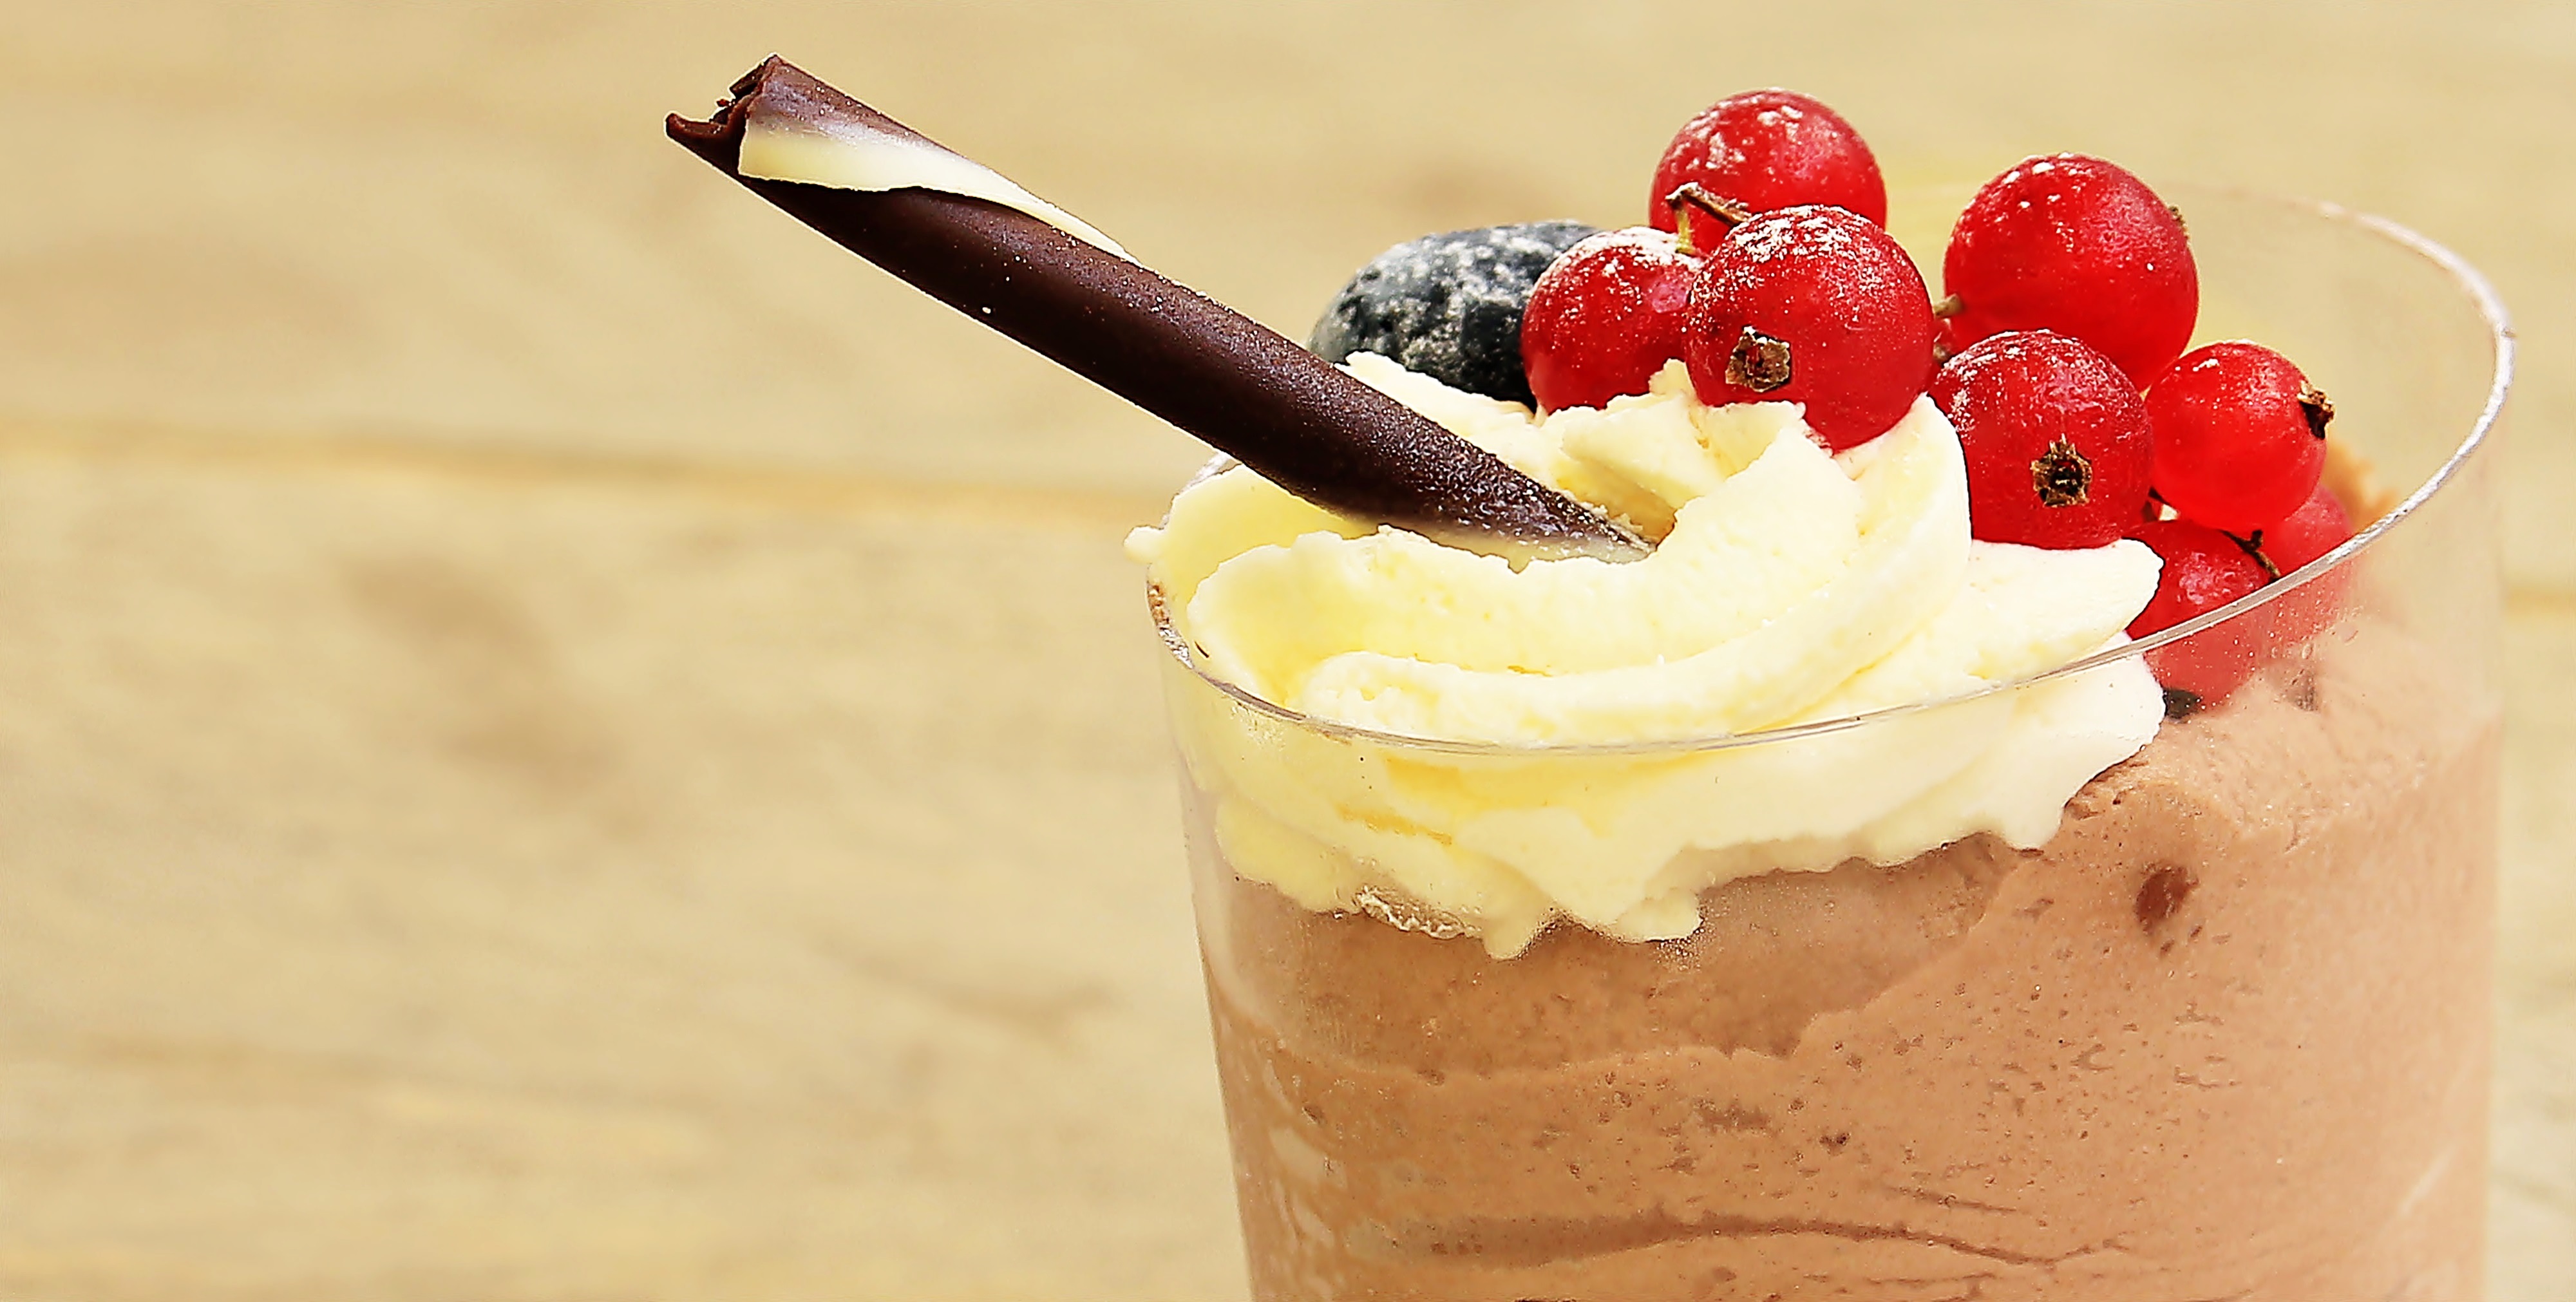
fruit, sweet, dark, food, red, produce, drink, ice cream, dessert, cuisine, cream, delicious, dairy product, chocolate chip cookie, sweet dish, whipped cream, benefit from, flavor, milkshake, sweet food, parfait, currants, chocolate cream, marmar, obstdeko, chocolate roll